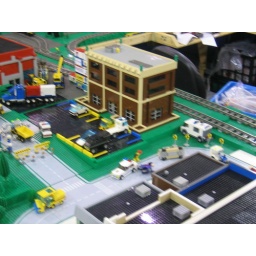
Our old office building for the train area. This has been in about every show since fall 2003.